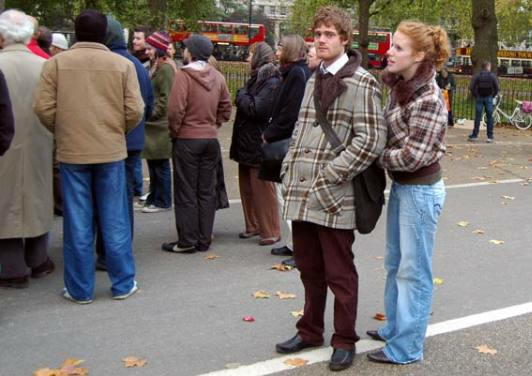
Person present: Yes